Emblem of the Ukrainian Soviet Socialist Republic

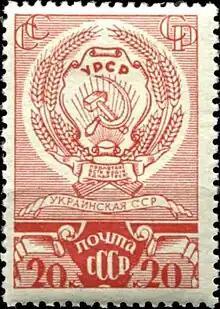
1937 postage stamp with the new arms

The Constitution of the Ukrainian SSR (1937), approved on 30 January 1937, slightly changed the coat of arms. The abbreviation changed from "У.С.Р.Р." to "У.Р.С.Р.", and the amount of the rays of sunlight increase.